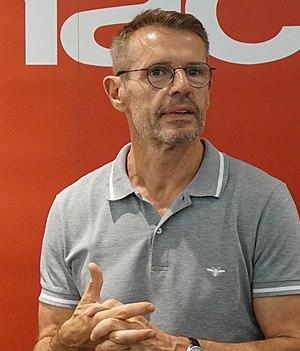
rencontre Wilson/Collard lors des Flâneries musicales de 2017.